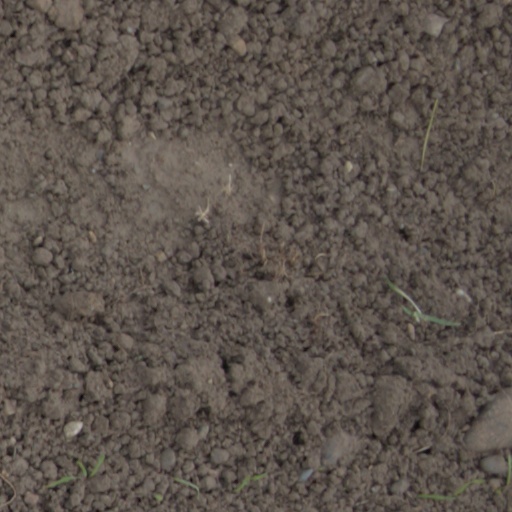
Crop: wheat